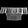
Label: T - shirt / top